Orville Stamm

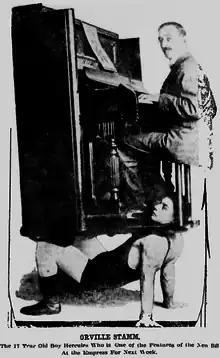
Stamm having a piano played on top of him

Orville Stamm (June 29, 1893 – May 8, 1963) was a strongman who was known as "The Boy Hercules".